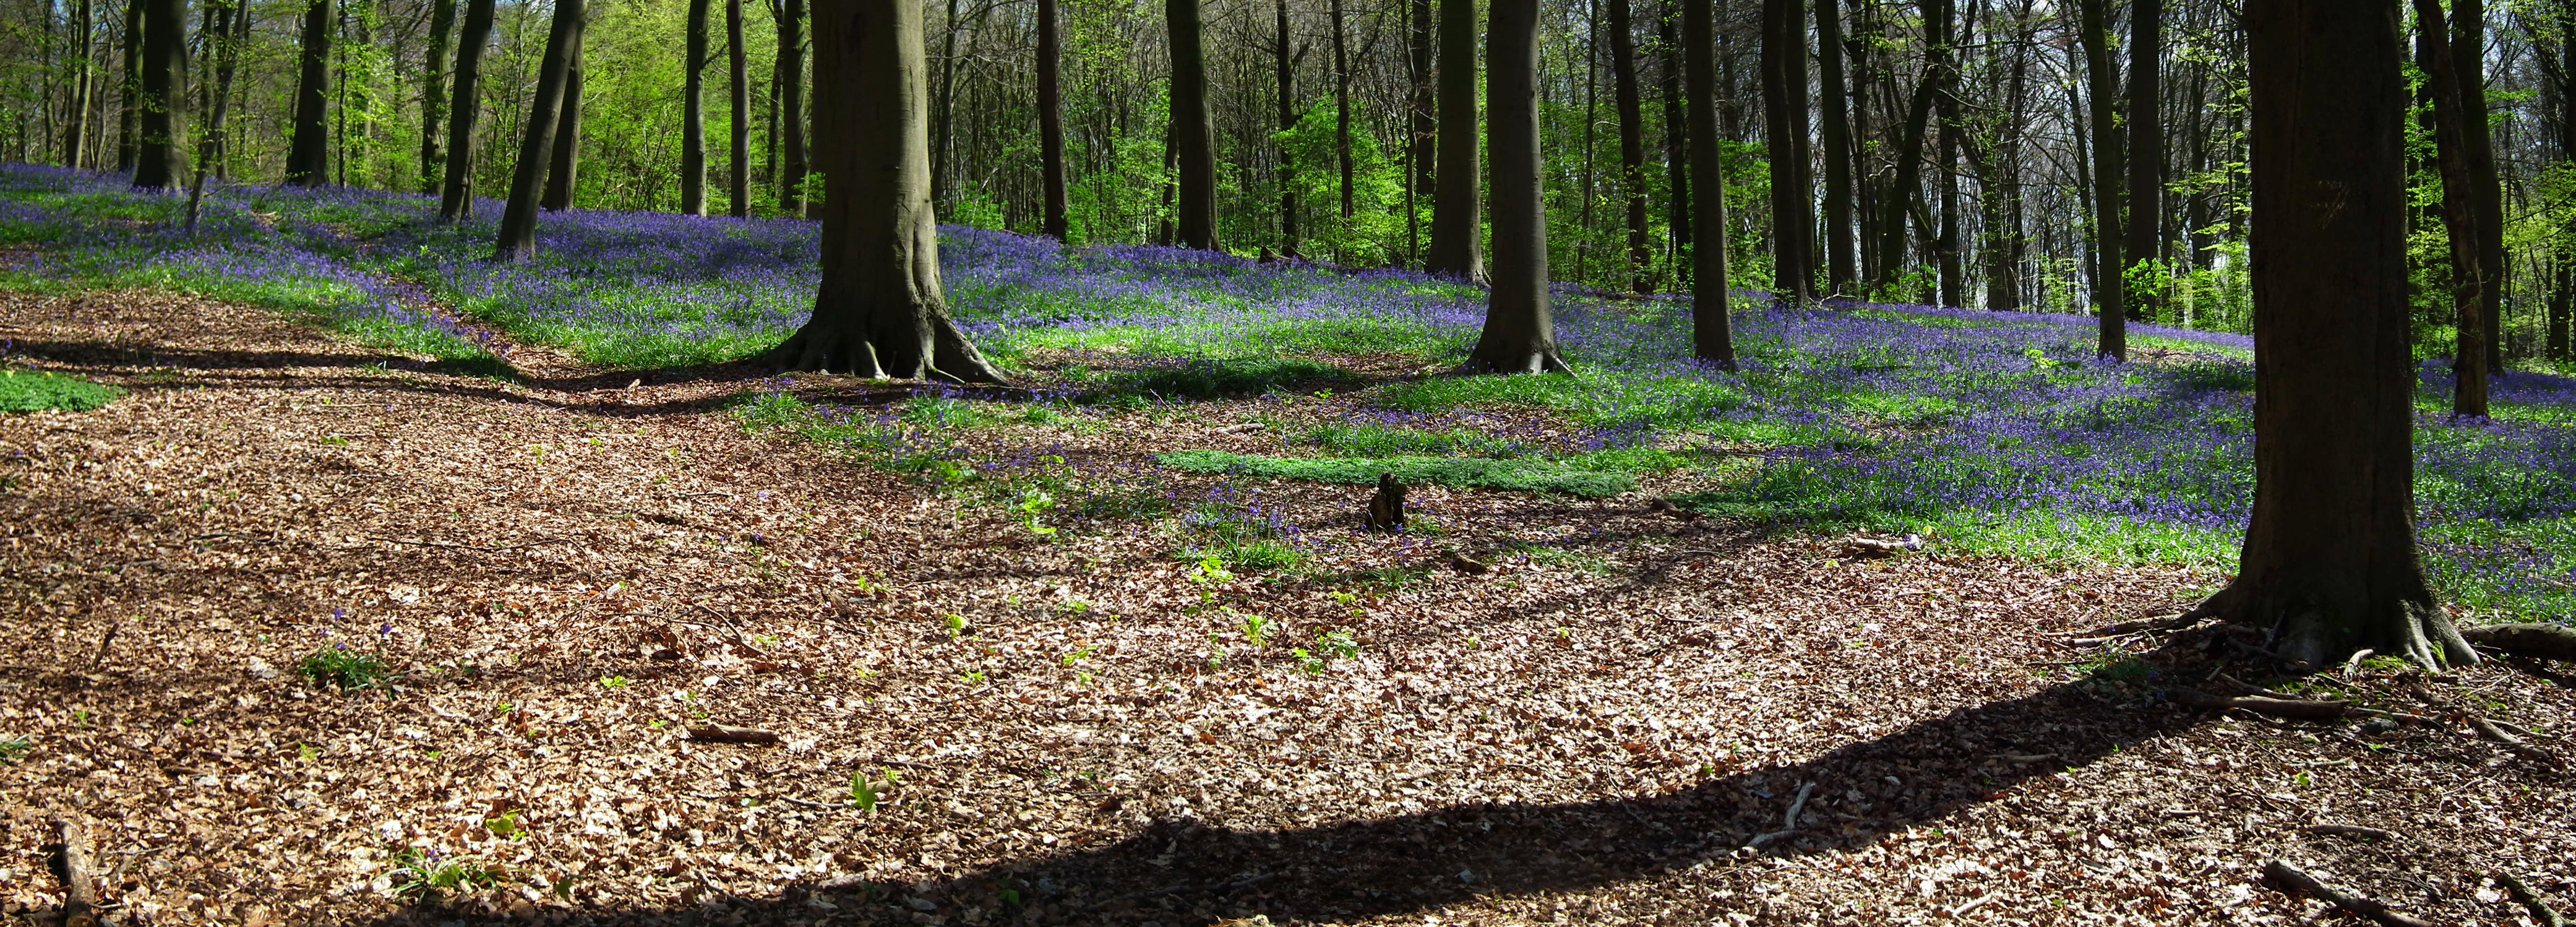
bluebells, woodland, ecosystem, forest, tree, nature reserve, path, deciduous, grove, old growth forest, grass, biome, soil, temperate coniferous forest, spruce fir forest, temperate broadleaf and mixed forest, riparian forest, plant, northern hardwood forest concept, trunk, state park, grass family, landscape, branch, trail